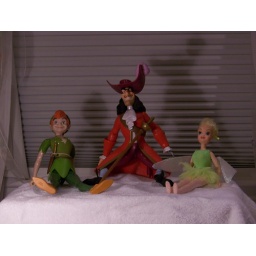
Lesson 7-My still life, lit by a desk lamp in front of it and overhead lighting (artificial light)